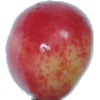
Label: Cherry Rainier 1